United States Army Parachute Team

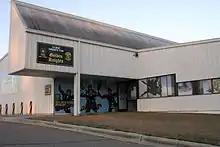
Tandem jump center at Maxton

The Golden Knights tandem section provides the team with the unique ability to provide tandem parachute jumps to approved local and national celebrities, media personnel, and VIPs. This allows the team to jump with these celebrities into venues which have local and national flavor, interest, and appeal. This program was designed to allow celebrities and VIPs the opportunity to experience the freefall with the Knights while in a safe, carefully controlled setting and to showcase the skills and qualities of U.S. Army soldiers to these special individuals.